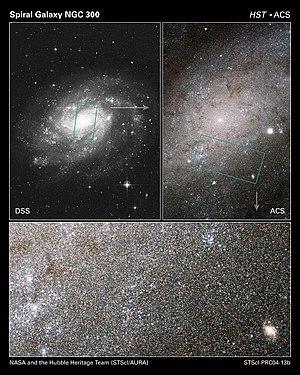
NGC 300 est une galaxie spirale, située à environ 6,5 millions d'années-lumière de la Terre, dans la constellation du Sculpteur. Elle a été découverte par l'astronome australien James Dunlop en 1826.